2011 Romanian census

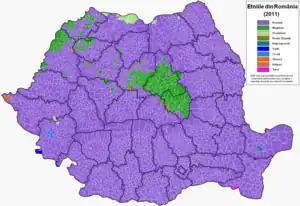
Ethnic map of Romania according to the results of the 2011 census

The 2011 Romanian census was a census held in Romania between 20 and 31 October 2011. It was performed by some 120,000 census takers in around 101,000 statistic sectors throughout the country established by the National Institute of Statistics (INS) of Romania. Preparations started already in 2009, and it was announced that the process would not end until 2014. Anyone who did not answer questions in the census questionnaire would be fined between 1,500 and 4,500 Romanian lei, although 4 of the 100 questions related to the respondent's ethnicity, mother language, religion, and possible disabilities were not mandatory.